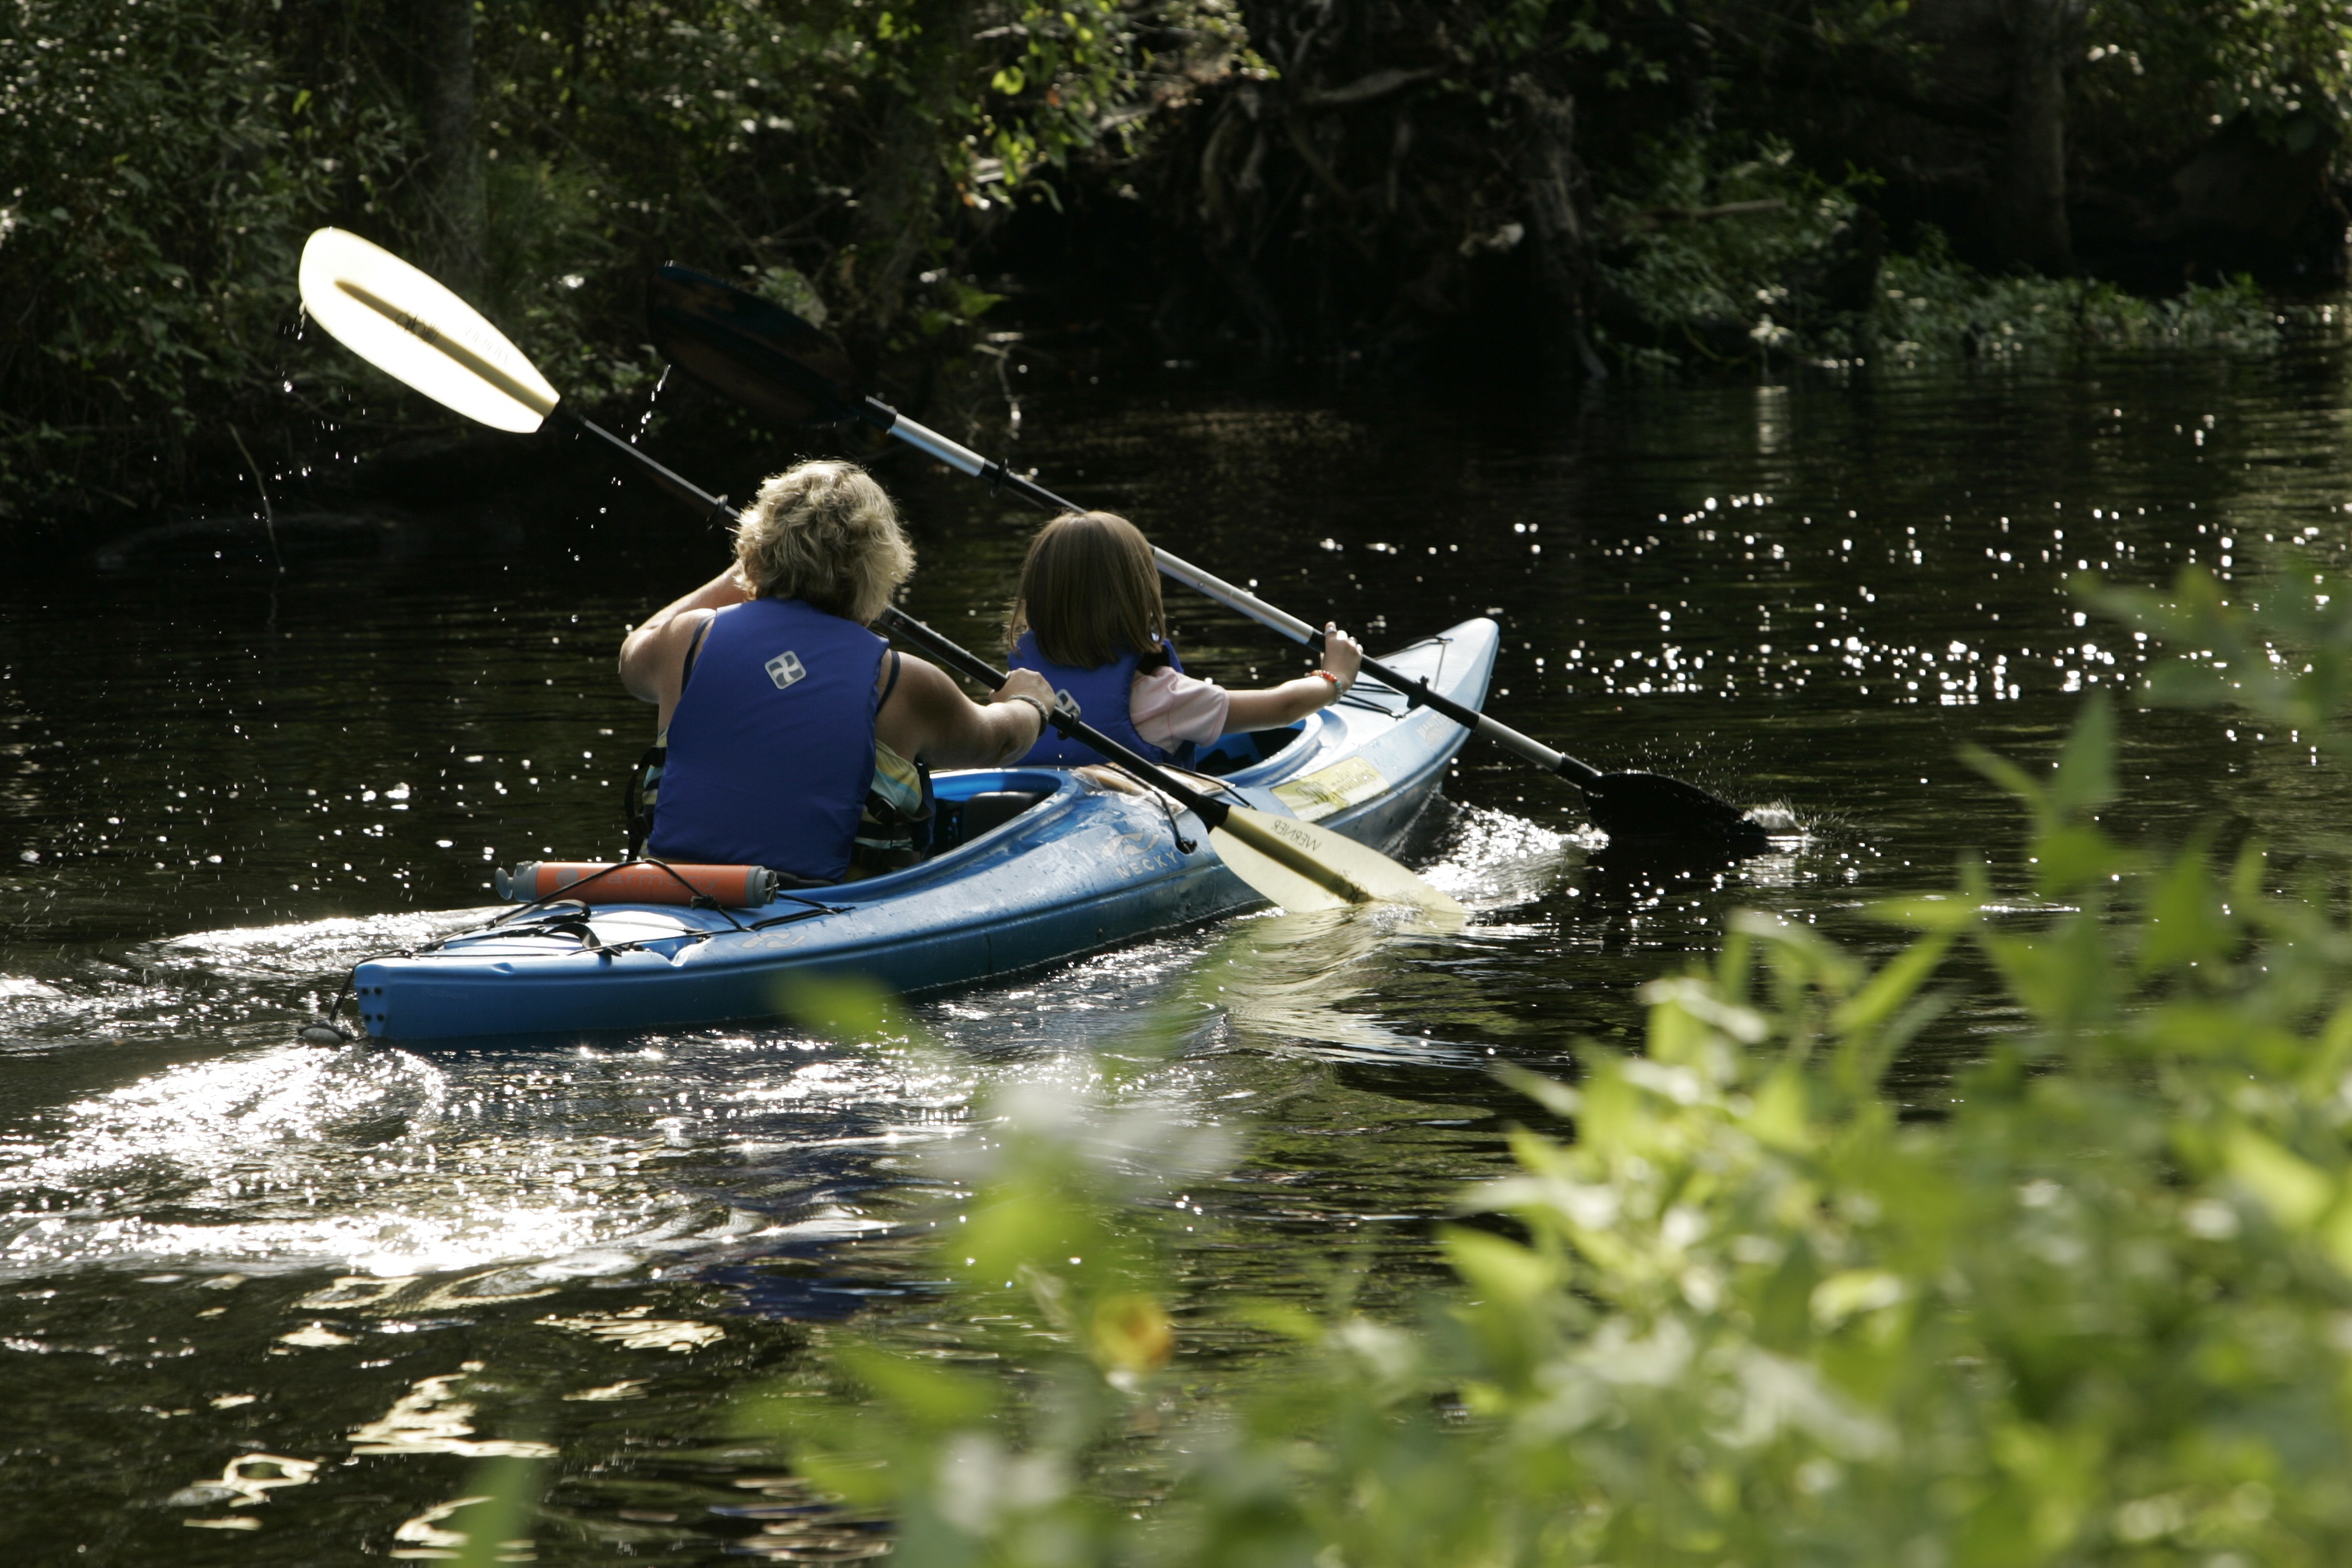
water, wilderness, sport, boat, adventure, river, vacation, canoe, recreation, paddle, vehicle, leisure, kayak, sports equipment, outdoors, fun, boating, paddling, kayaking, watercraft, canoeing, kayakers, watercraft rowing